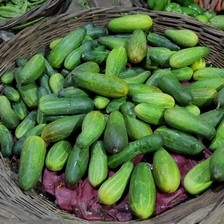
Label: cucumber